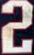
Number: 2